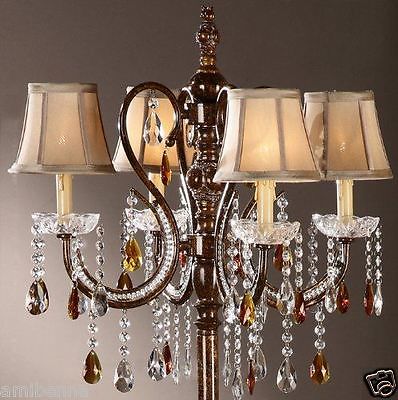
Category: lamp